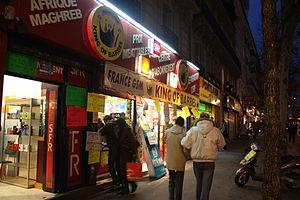
La téléphonie mobile en France métropolitaine s'articule dans un marché concurrentiel structuré autour de :
La téléphonie mobile en Europe est structurée autour de chaque pays membre et de leurs territoires :